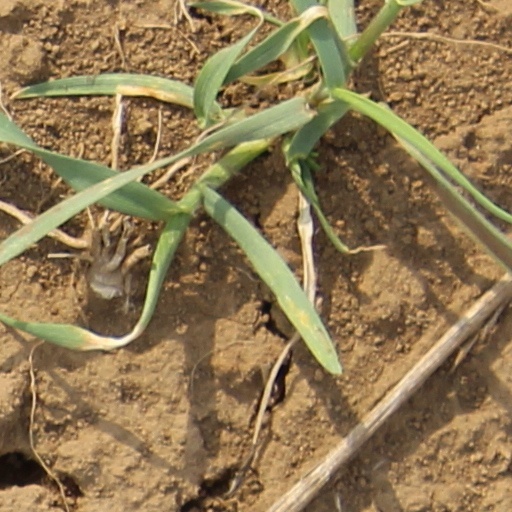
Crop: wheat